Hurst Castle

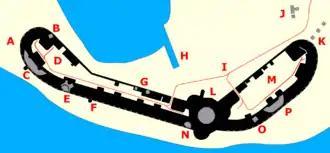
Modern plan; A – site of old battery; B – position finder cell / battery command post; C – 12-pounder QF emplacements, Bofors gun position and searchlight tower; D – West Wing; E – 6-pounder QF emplacement and the Director Tower; F – searchlight tower; G – Metal light and Low Light; H – ferry; I – railway line, actual and disused; J – High Light; K – 12-pounder battery; L – 16th-century castle; M – East Wing; N – 6-pounder QF emplacement; O – Bofors gun position; P – gun directing position

Rapid advances in military technology made the new defences obsolete before the end of the decade. The introduction of rifled breech-loading guns, capable of firing explosive shells, and the construction of armour-plated warships left Hurst's guns and fortifications inadequate. Fears grew in 1859 that France might invade England, potentially in a surprise attack. A 1859 Royal Commission recommended that Hurst, as one of the key forts protecting Portsmouth, should be upgraded as a matter of priority.